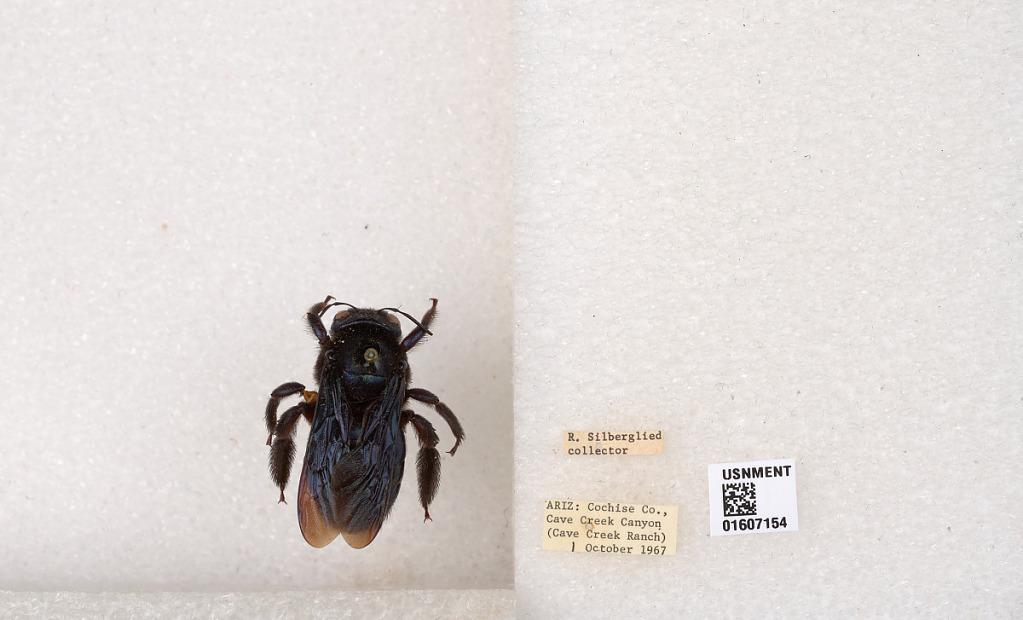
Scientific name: Xylocopa (Xylocopoides) californica arizonensis Cresson
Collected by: R. Silberglied
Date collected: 1967-10-1
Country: United States
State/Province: Arizona
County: Cochise
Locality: Cave Creek Canyon, Chiricahua Mountains
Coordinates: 31.8964, -109.164